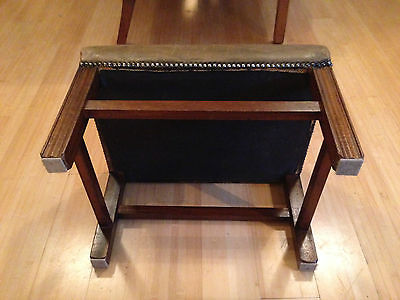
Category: chair